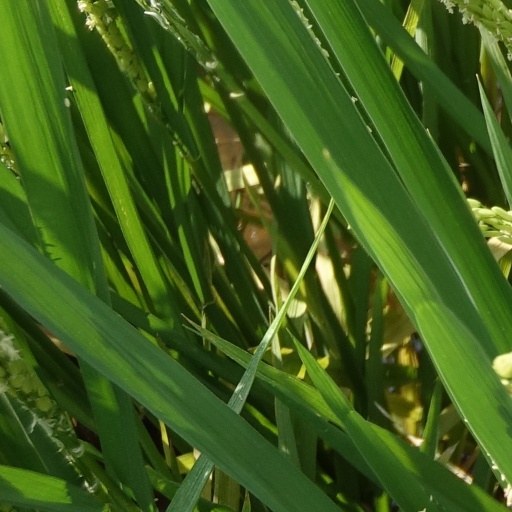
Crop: rice